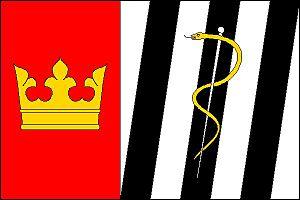
Paseka est une commune du district et de la région d'Olomouc, en République tchèque. Sa population s'élevait à 1 273 habitants en 2018.